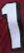
Number: 1